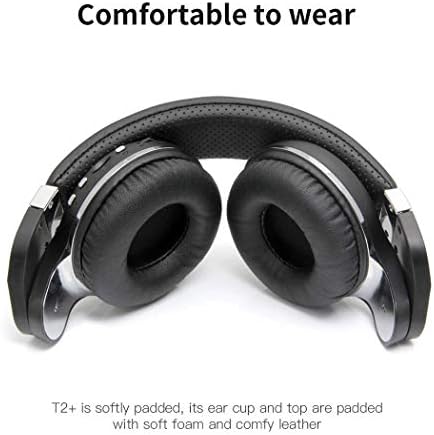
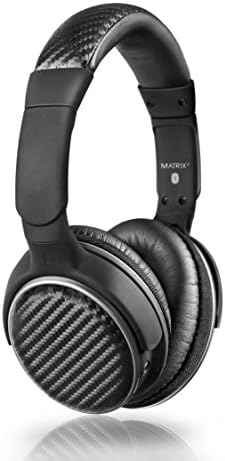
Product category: headphones
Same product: no